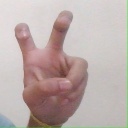
अक्षर: ई